Biaxial nematic

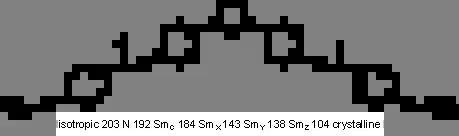
Biaxial nematic boomerang liquid crystal

It is also found that this material can segregate into chiral domains of opposite handedness. For this to happen the boomerang shaped molecules adopt a helical superstructure.